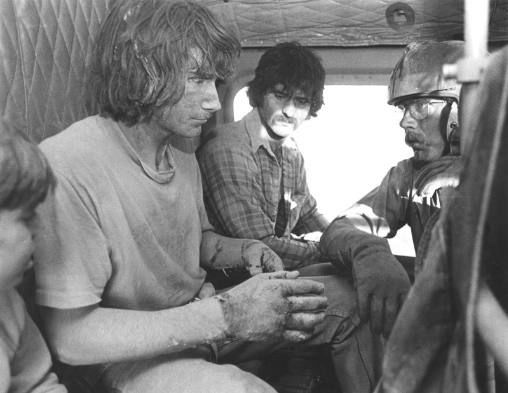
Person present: Yes